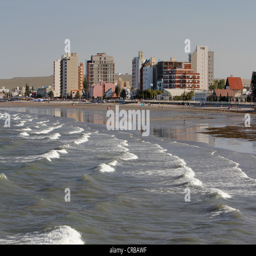
high - rise buildings on the beach